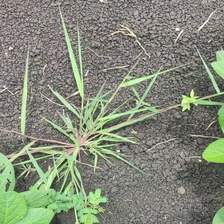
Weed species: Digitaria_SP_(Digitaria Sanguinalis )